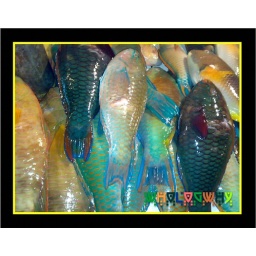
Captured this photo of parrot fishes in the fish market of Danao last Sunday. I love the colours of this fishes.